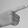
ASL letter: G